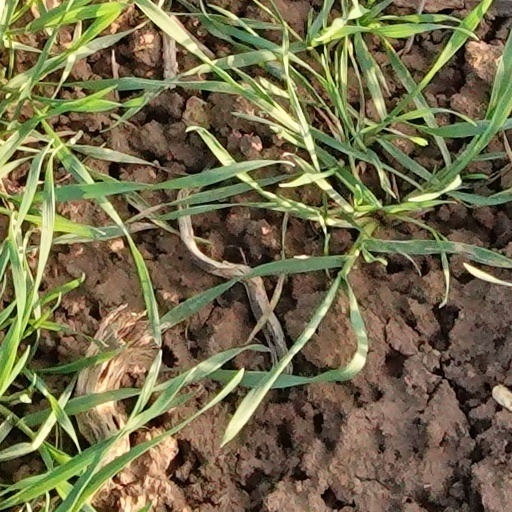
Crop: wheat